List of United States national rugby union players

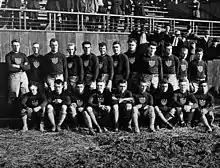
A group of 21 young men arranged in two rows—twelve standing in back and nine seated in front—in rugby uniform: dark colored sweaters emblazoned with vertically-striped shields, black belts, light colored shorts, and light colored knee-length socks.

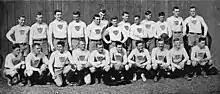
A group of 23 young men arranged in two rows—thirteen standing in back and ten squatting in front—in rugby uniform: white sweaters emblazoned with vertically-striped shields, black belts, and light colored shorts.

Although the United States of America Rugby Football Union (now known as USA Rugby) was not formally established until 1975, USA Rugby has recognized six matches played before that time as international matches with caps awarded. Then referred to as "All America", a team composed of California collegiate rugby players first toured Australia in 1910, competing in twenty matches against multiple state-representative sides and the then recently formed New Zealand Māori. This team played respectably, and although they lost the majority of their matches, they secured a draw against the Ranfurly Shield-holding Auckland rugby union team. The California Rugby Union organizers of the tour invited a joint Australasian team to come to California for a tour, but separate tours from the Australian and New Zealand teams were arranged instead. These tours, in 1912 and 1913 respectively, resulted in the first matches recognized as international tests. Each match resulted in a defeat for the Americans. Laird "Monte" Morris served as captain for the match in 1912. Deke Gard, veteran of the 1912 team, captained the team in 1913.